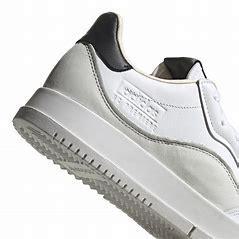
Brand: Adidas
Model: SC Premiere